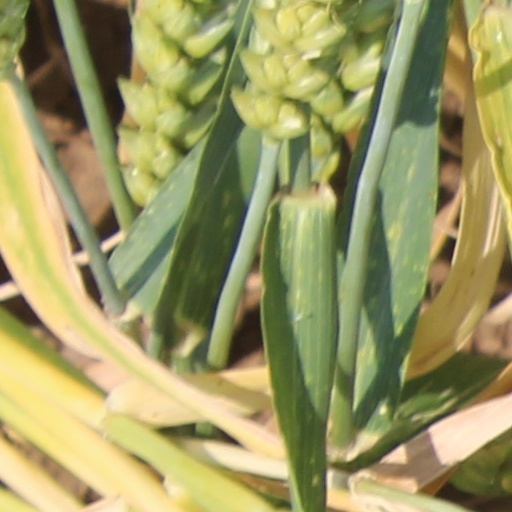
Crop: wheat